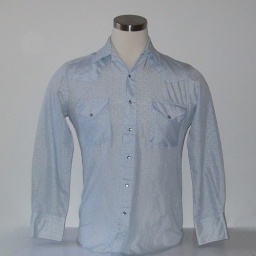
Vintage men's long sleeve, collared, snap-button shirt in cornflower blue and burnt sienna stripes.